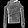
Label: Pullover